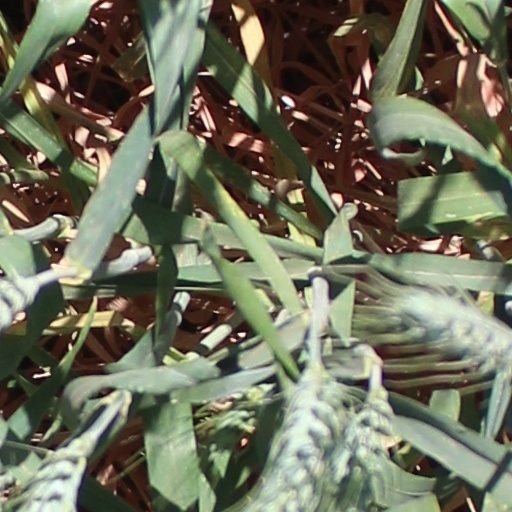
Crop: wheat